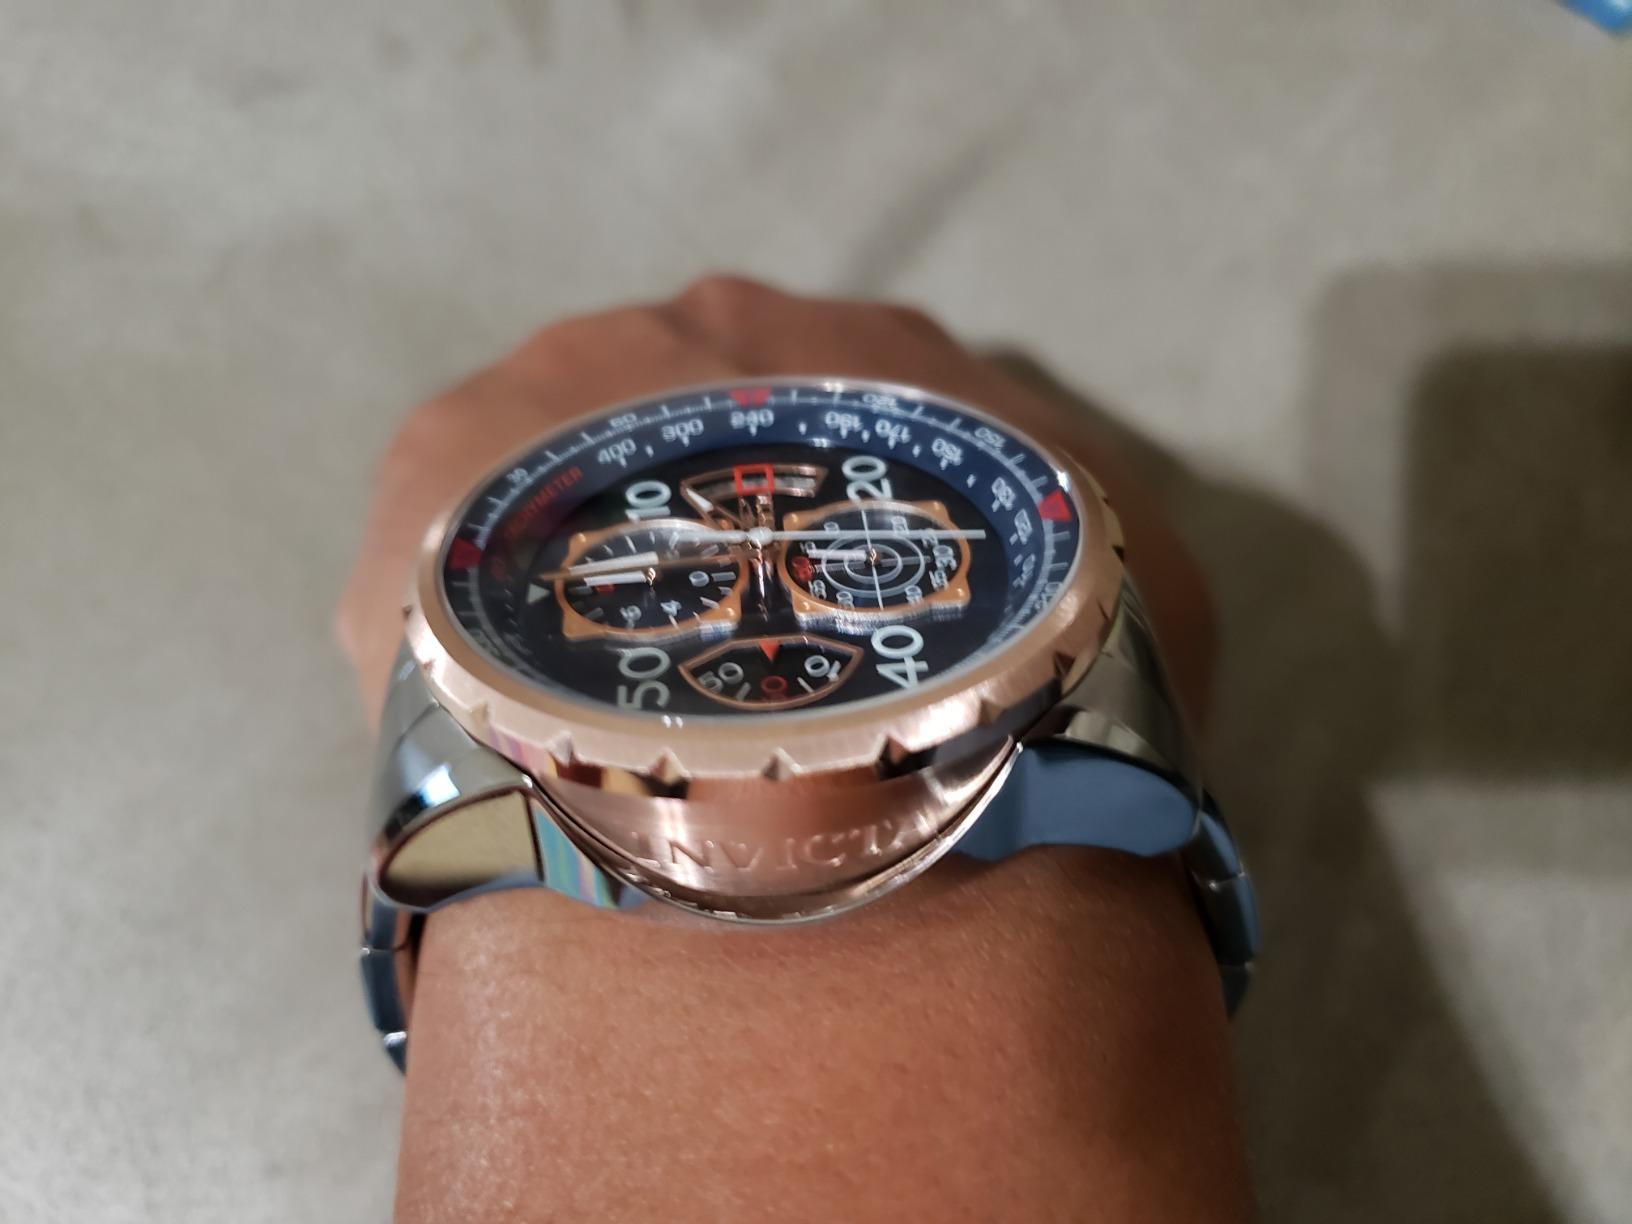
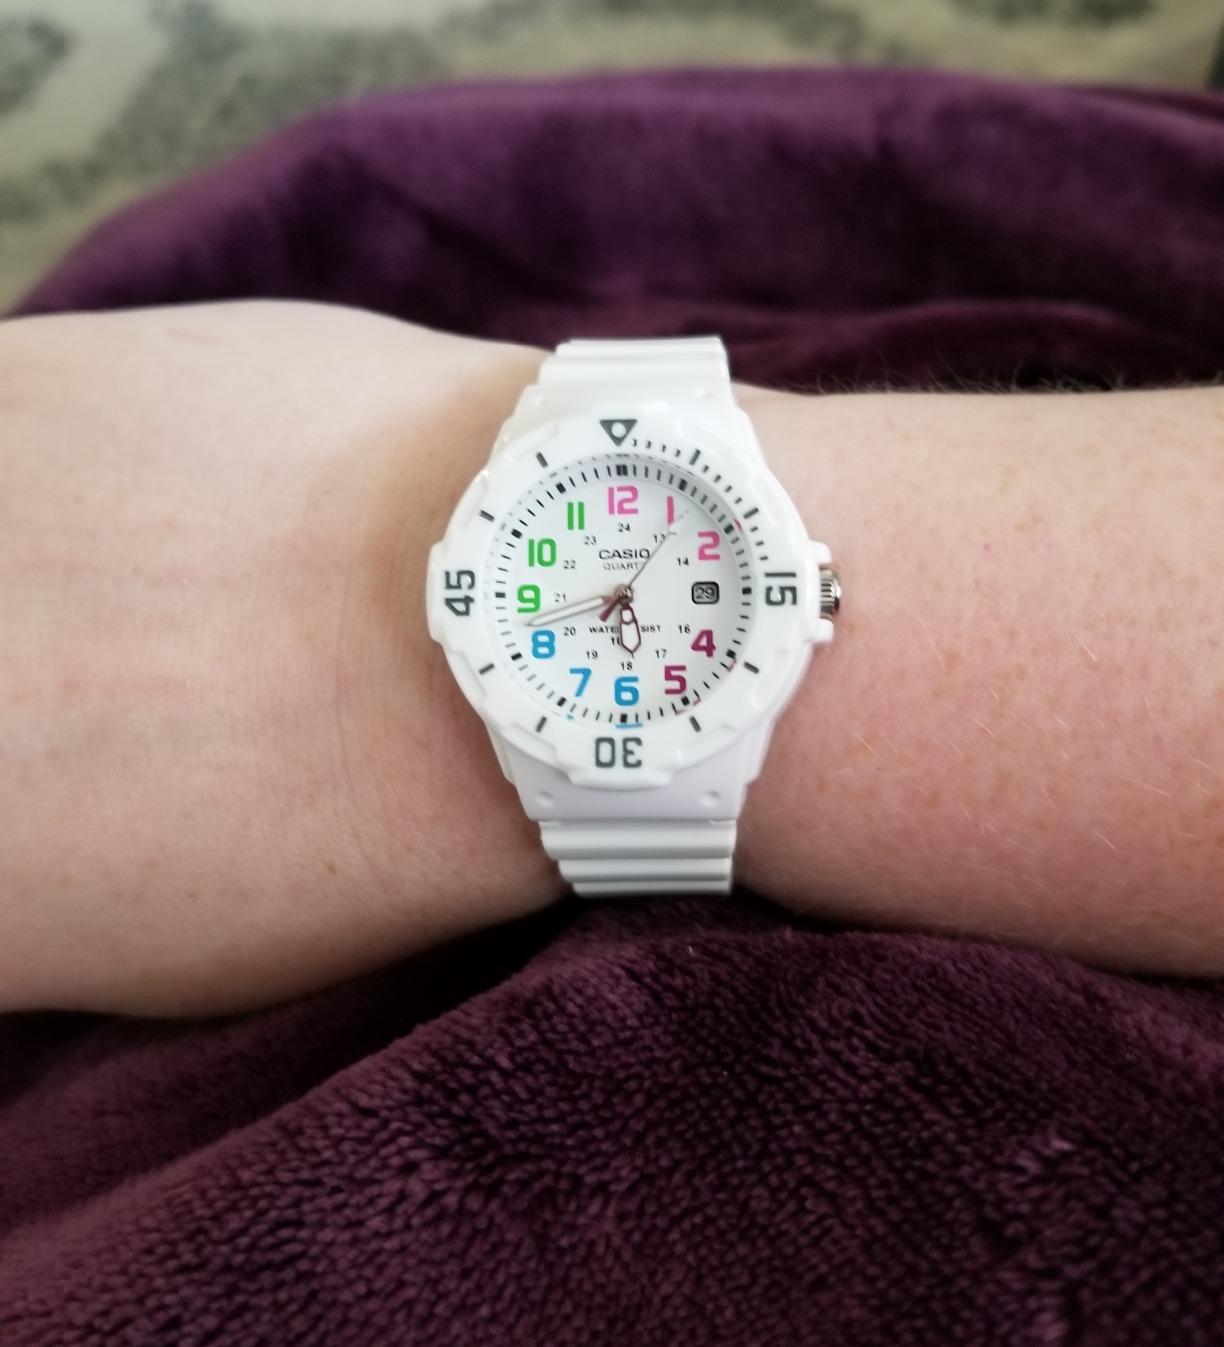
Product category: accessories_watch
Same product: no